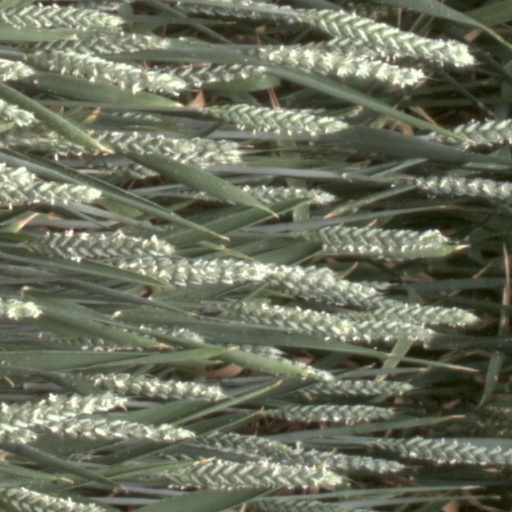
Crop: wheat